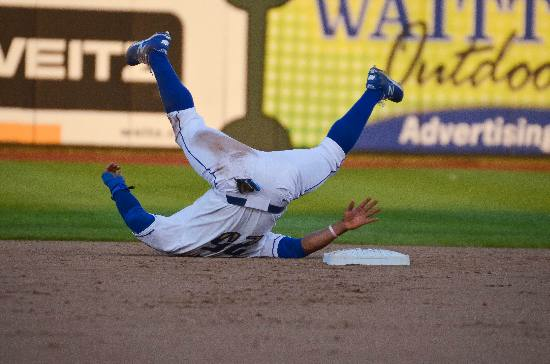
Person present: Yes